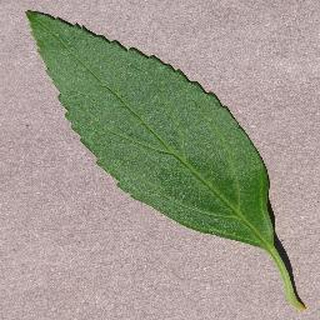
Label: healthy_cherry